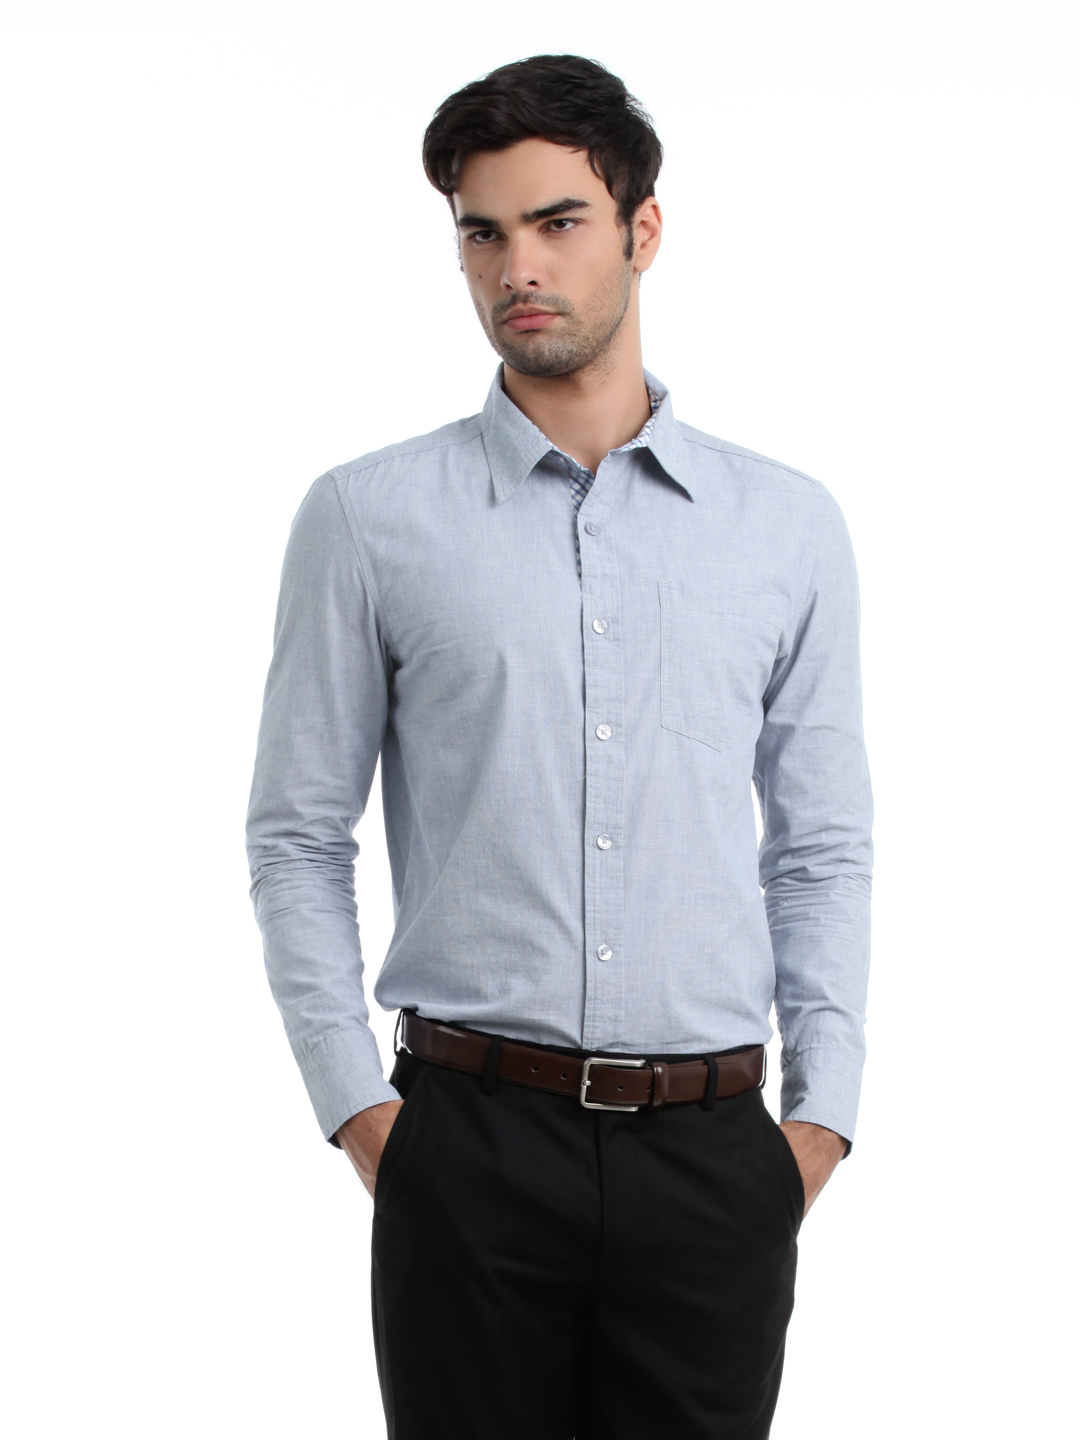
Myntra Men Blue Shirt
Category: Apparel / Topwear / Shirts
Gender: Men
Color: Blue
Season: Summer 2012
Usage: Formal